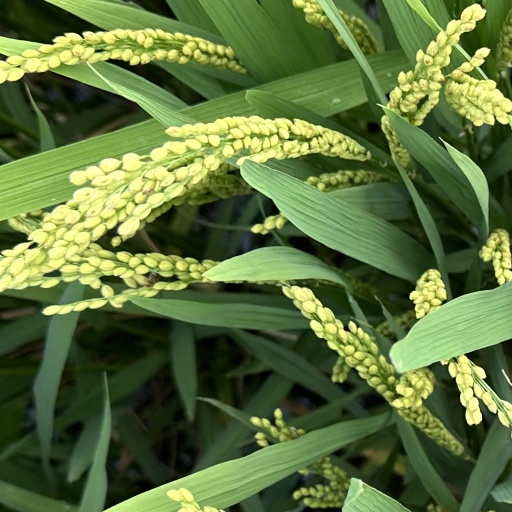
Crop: rice